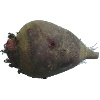
Label: beetroot